Member state of the European Union

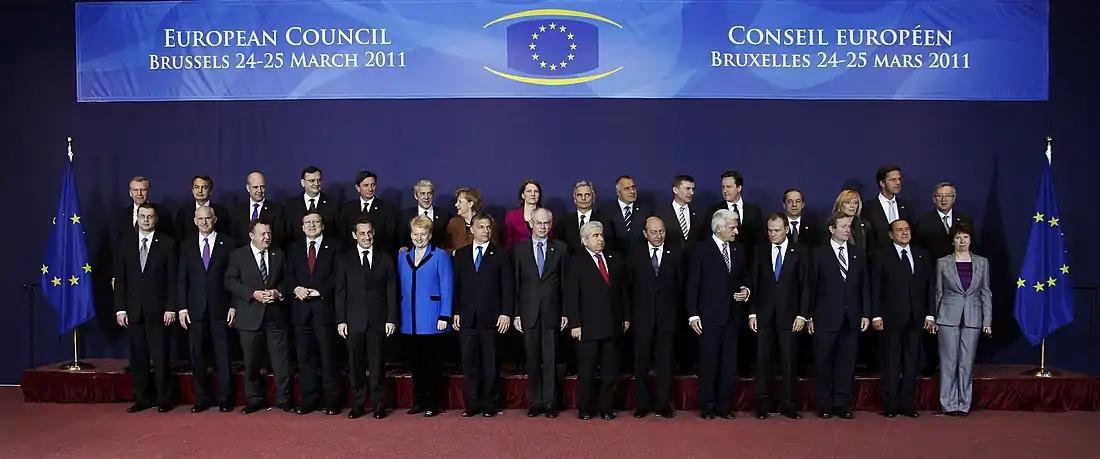
A 2011 'family photo' of the European Council, which comprises the heads of state or government of the member states, along with President of the European Council and the President of the European Commission

Each state has representation in the institutions of the European Union. Full membership gives the government of a member state a seat in the Council of the European Union and European Council. When decisions are not being taken by consensus, qualified majority voting (which requires majorities both of the number of states and of the population they represent, but a sufficient blocking minority can veto the proposal). The Presidency of the Council of the European Union rotates among each of the member states, allowing each state six months to help direct the agenda of the EU.